Oklahoma City

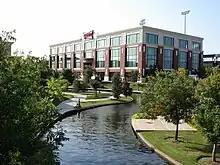
The Sonic Drive-In restaurant chain is headquartered in Oklahoma City.

On April 19, 1995, the Alfred P. Murrah Federal Building was destroyed by a fertilizer bomb manufactured and detonated by Timothy McVeigh. The blast and catastrophic collapse killed 168 people and injured over 680. The blast shock-wave destroyed or damaged 324 buildings within a 340-meter radius, destroyed or burned 86 cars, and shattered glass in 258 nearby buildings, causing at least an estimated $652 million of damage. McVeigh was convicted and subsequently executed by lethal injection on June 11, 2001.